Pelagonia

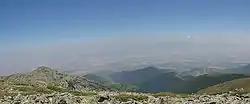
Pelagonia seen from Baba Mountain, Bitola.

Pelagonia is a geographical region of Macedonia named after the ancient kingdom. Ancient Pelagonia roughly corresponded to the present-day municipalities of Bitola, Prilep, Mogila, Novaci, Kruševo, and Krivogaštani in North Macedonia and to the municipalities of Florina, Amyntaio and Prespes in Greece.